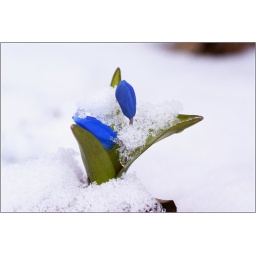
First flower in a forest nearby Kharkov.